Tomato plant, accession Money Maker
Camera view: tilt-top (135 deg); turntable rotation: 60 degrees
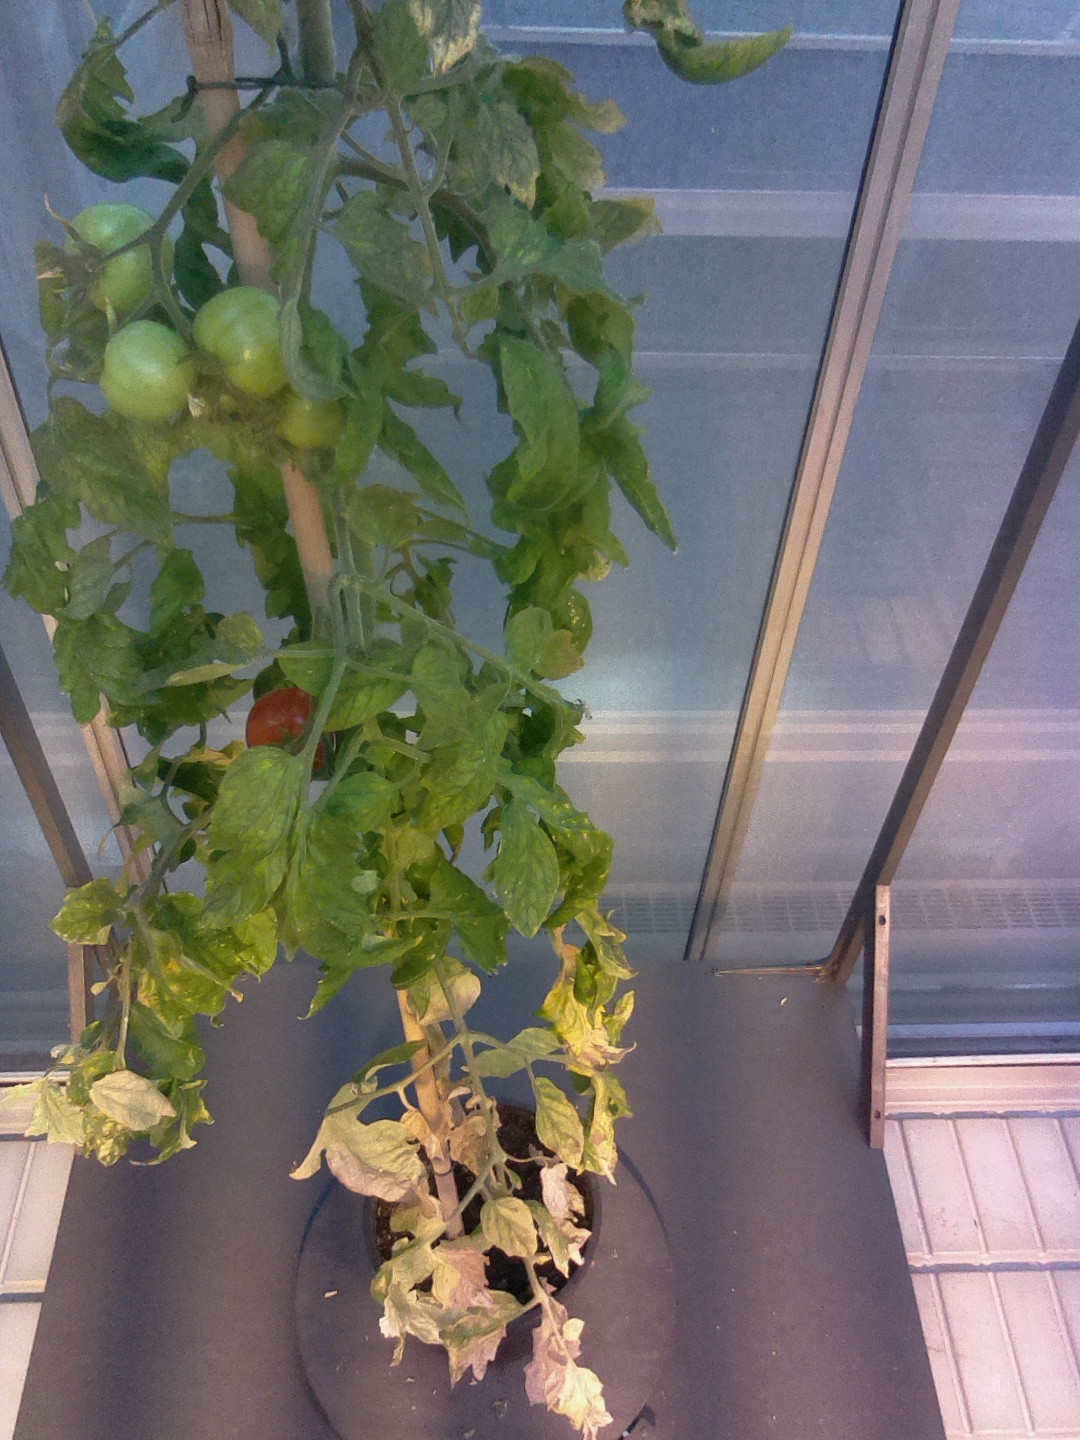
BBCH growth stage 81: 10%-20% of fruits show typical fully ripe color